Fabian Cancellara

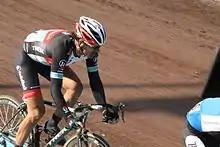
A cyclist riding a bike in a velodrome

Cancellara was seen as the favorite or top contender for the next three one day races – the E3 Prijs Vlaanderen–Harelbeke, the Tour of Flanders, and the Paris–Roubaix – due to his great performance in the 2010 season and his good form in the early portion of the 2011 season. He lived up to his expectations and won the E3 Prijs Vlaanderen – Harelbeke after having several flat tires and a few bike changes, he launched a solo attack with and rode by himself to the finish line for the victory. The next weekend, Cancellara began the Tour of Flanders. He launched an attack with about left to go in the race and caught up with the leader Sylvain Chavanel; however, Cancellara cracked after Chavanel did not help with the pacing and the two were picked up by a chasing group on the Muur van Geraardsbergen. With left in the race, Cancellara launched two attacks. His first attack was marked by the whole group, while his second attack could only be matched by Chavanel and Nick Nuyens. The three rode into the finish together, with Nuyens taking the win, Chavanel second, and Cancellara third. The Paris–Roubaix was next on the calendar for Cancellara. Cancellara finished in second place after a crash hurt him early on, as did being a member of a chasing group that did not work with him to catch the leading riders.